Tort law in India

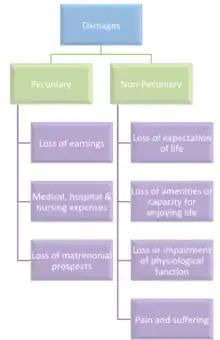
Heads of claims under personal injury

Indian jurisprudence identifies seven distinct categories of harm for which damages may be awarded in tort actions involving personal injuries. These categories are referred to as heads of claim and can be divided into pecuniary and non-pecuniary subsets, analogous to the more general distinction made between economic and non-economic damages in other common law jurisdictions. Indian tort law recognises the following pecuniary heads of claim: